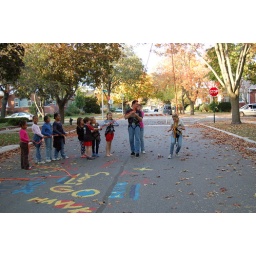
The neighbors across the street strung rope from their tree to ours and flew kids in the air.